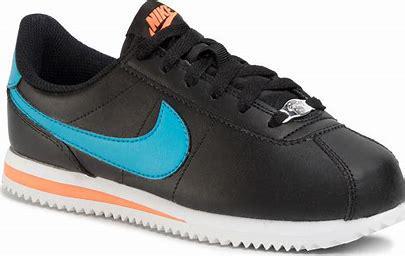
Brand: Nike
Model: Cortez Basic SL